2 Kings 15

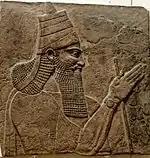
"Pul" or "Tiglath-Pileser III", king of Assyria. Stone panel, Assyrian artwork, ca. 728 BC. From the Central Palace in Nimrud.

The main regnal account of Pekahiah, the 17th king of Israel, only mentions his assassination by a group of 50 men from Gilead led by Pekah ben Remaliah, his own captain (verse 25).